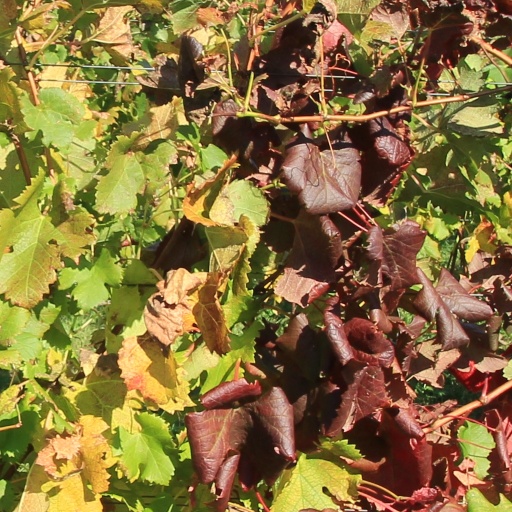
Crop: grape